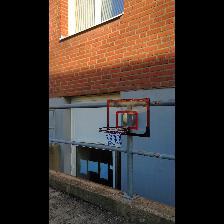
Label: NonHuman